Alliance for Healthy Cities

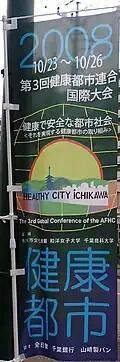
AFHC third conference nobori in Ichikawa, Chiba in October 2008

The first international declaration that promoted the concepts underlying healthy cities, the Alma Ata Declaration, was adopted at the International Conference for Primary Health Care, jointly convened by the WHO and UNICEF in Almaty (formerly Alma-Ata), presently in Kazakhstan, 6–12 September 1978. The primary health care strategy endorsed and targeted health for all the people of the world by the year 2000.